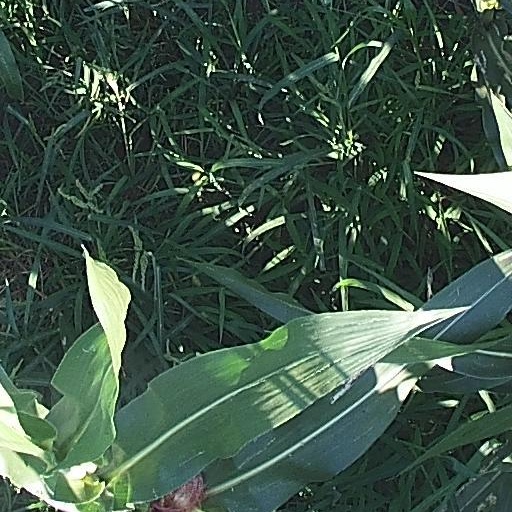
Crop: maize; corn